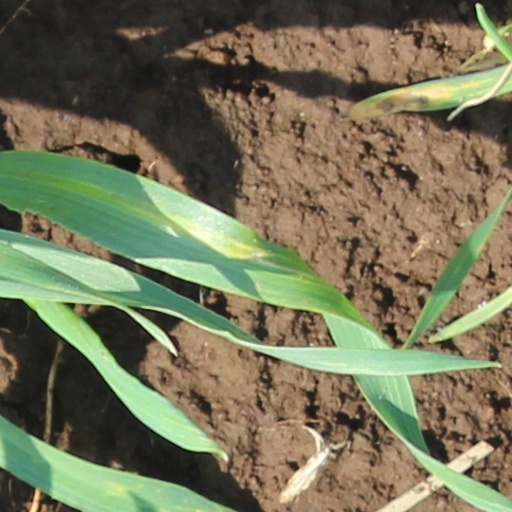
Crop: wheat